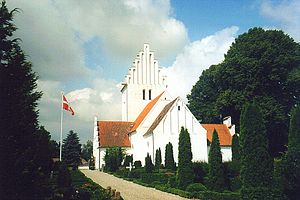
Teestrup Kirke
Teestrup Kirke
Teestrup Kirke ligger i landsbyen Teestrup ca. 14 km SØ for Ringsted.